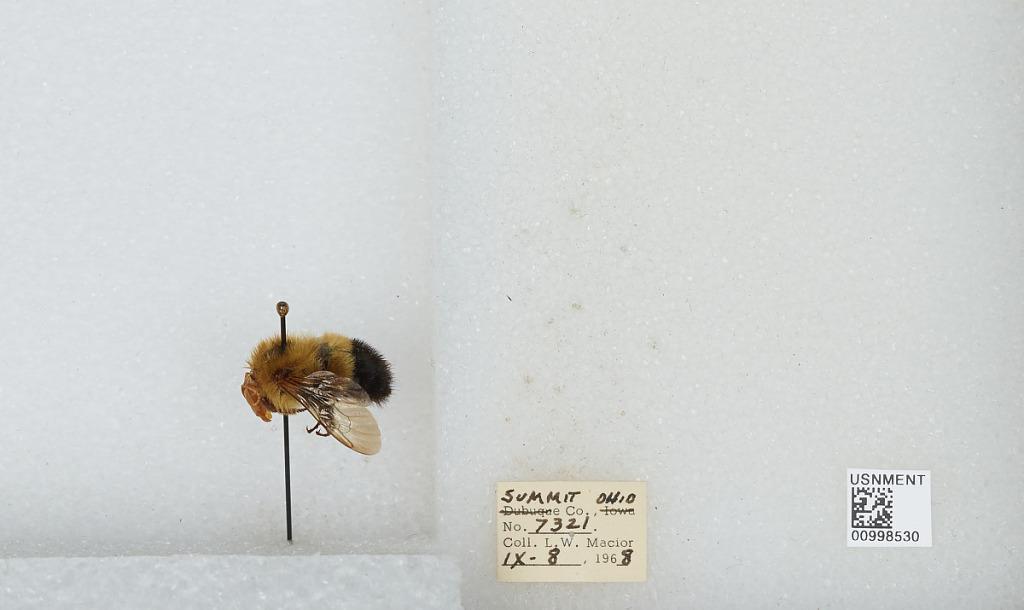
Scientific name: Bombus (Pyrobombus) vagans vagans Smith
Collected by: L. Macior
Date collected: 1968-9-8
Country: United States
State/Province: Ohio
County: Summit
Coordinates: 41.0917, -81.5594